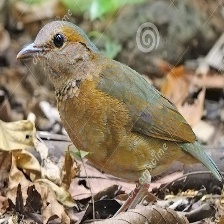
Species: EARED PITA
Scientific name: HYDRORNIS PHAYREI